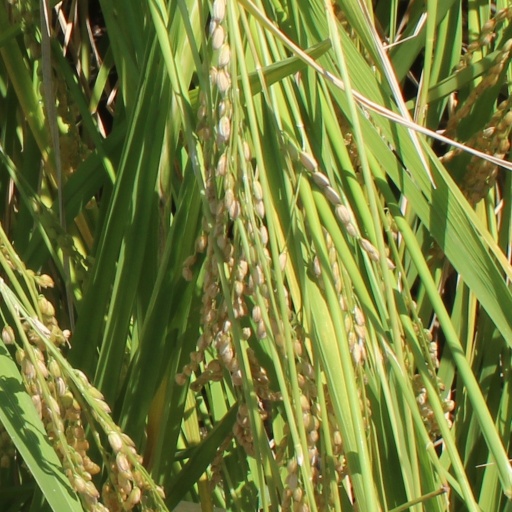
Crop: rice